Acharius Medal

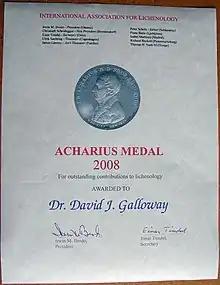
Photo of the certificate accompanying Acharius Medal awarded to David J. Galloway in 2008

The Acharius Medal is awarded by the International Association for Lichenology (IAL) for lifetime achievement in lichenology. The organization resolved at its 1990 meeting that it would simultaneously honor professional achievement and commemorate Erik Acharius (recognized as the "Father of Lichenology") by presenting a medal in his name.